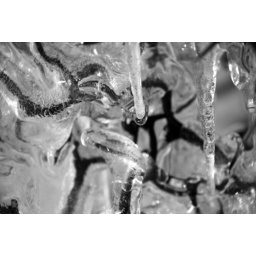
Flying Dragon orange tree covered in ice. February 2010